Vigna owahuensis

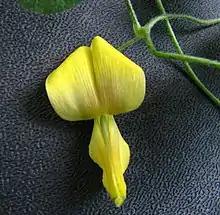
Flower of "V. owahuensis"

"Vigna owahuensis" is an annual or perennial herb growing up to long. Each leaf has three hairy leaflets of widely varying shape and size. Flowers occur singly or in clusters of up to four. They are light yellow or greenish in color and are about long. The fruit is a long, thin legume pod up to in length. The pod may be slightly inflated or not. It contains up to 15 gray or black beans around long.